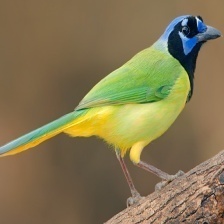
Species: GREEN JAY
Scientific name: CYANOCORAX YNCAS
ImageNet parent category: jay